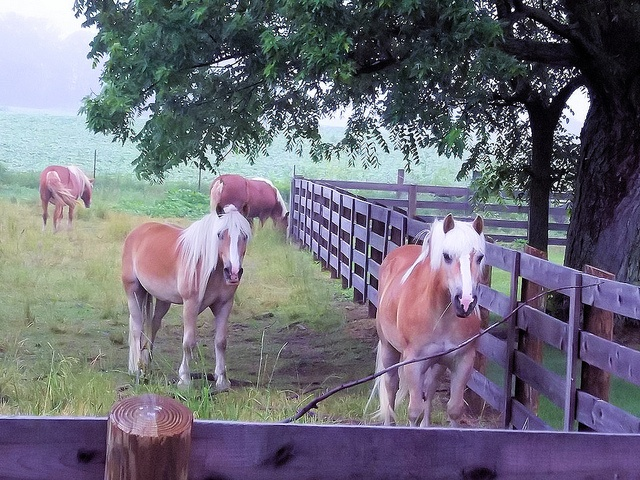
a couple of horses are standing in a field
A number of small horses inside a wooden fenced coral.
Several horses in a fenced pasture standing and eating.
Horses are standing near the fence by the tree.
Horses on a farm walking along a fence and eating grass.